Jim Selman

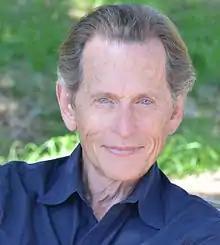
James C. "Jim" Selman, in 2016

James C. Selman (February 7, 1942 – December 29, 2024) was an American consultant, coach, and author.